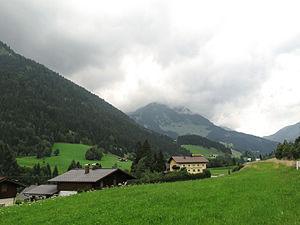
Rußbach am Paß Gschütt est une commune autrichienne du district de Hallein dans l'État de Salzbourg.